John A. Volpe

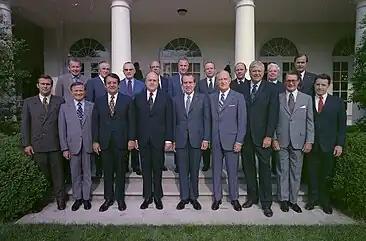
Volpe in a group photo of Nixon's cabinet on June 16, 1972, second from the left on the bottom row.

Following the election, President Nixon rewarded Volpe for his support by appointing him Secretary of Transportation. He resigned as governor to assume the cabinet post, and served in that position from 1969 to 1973.